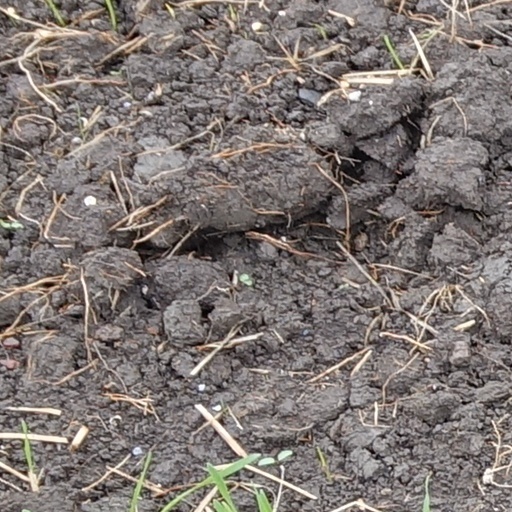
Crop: wheat